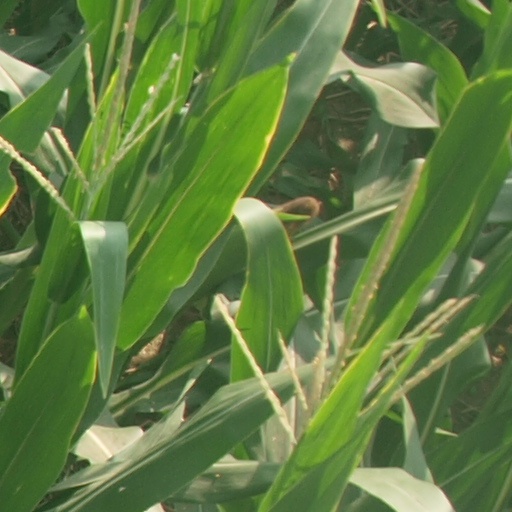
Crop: maize; corn